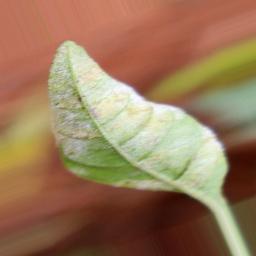
Label: powdery mildew